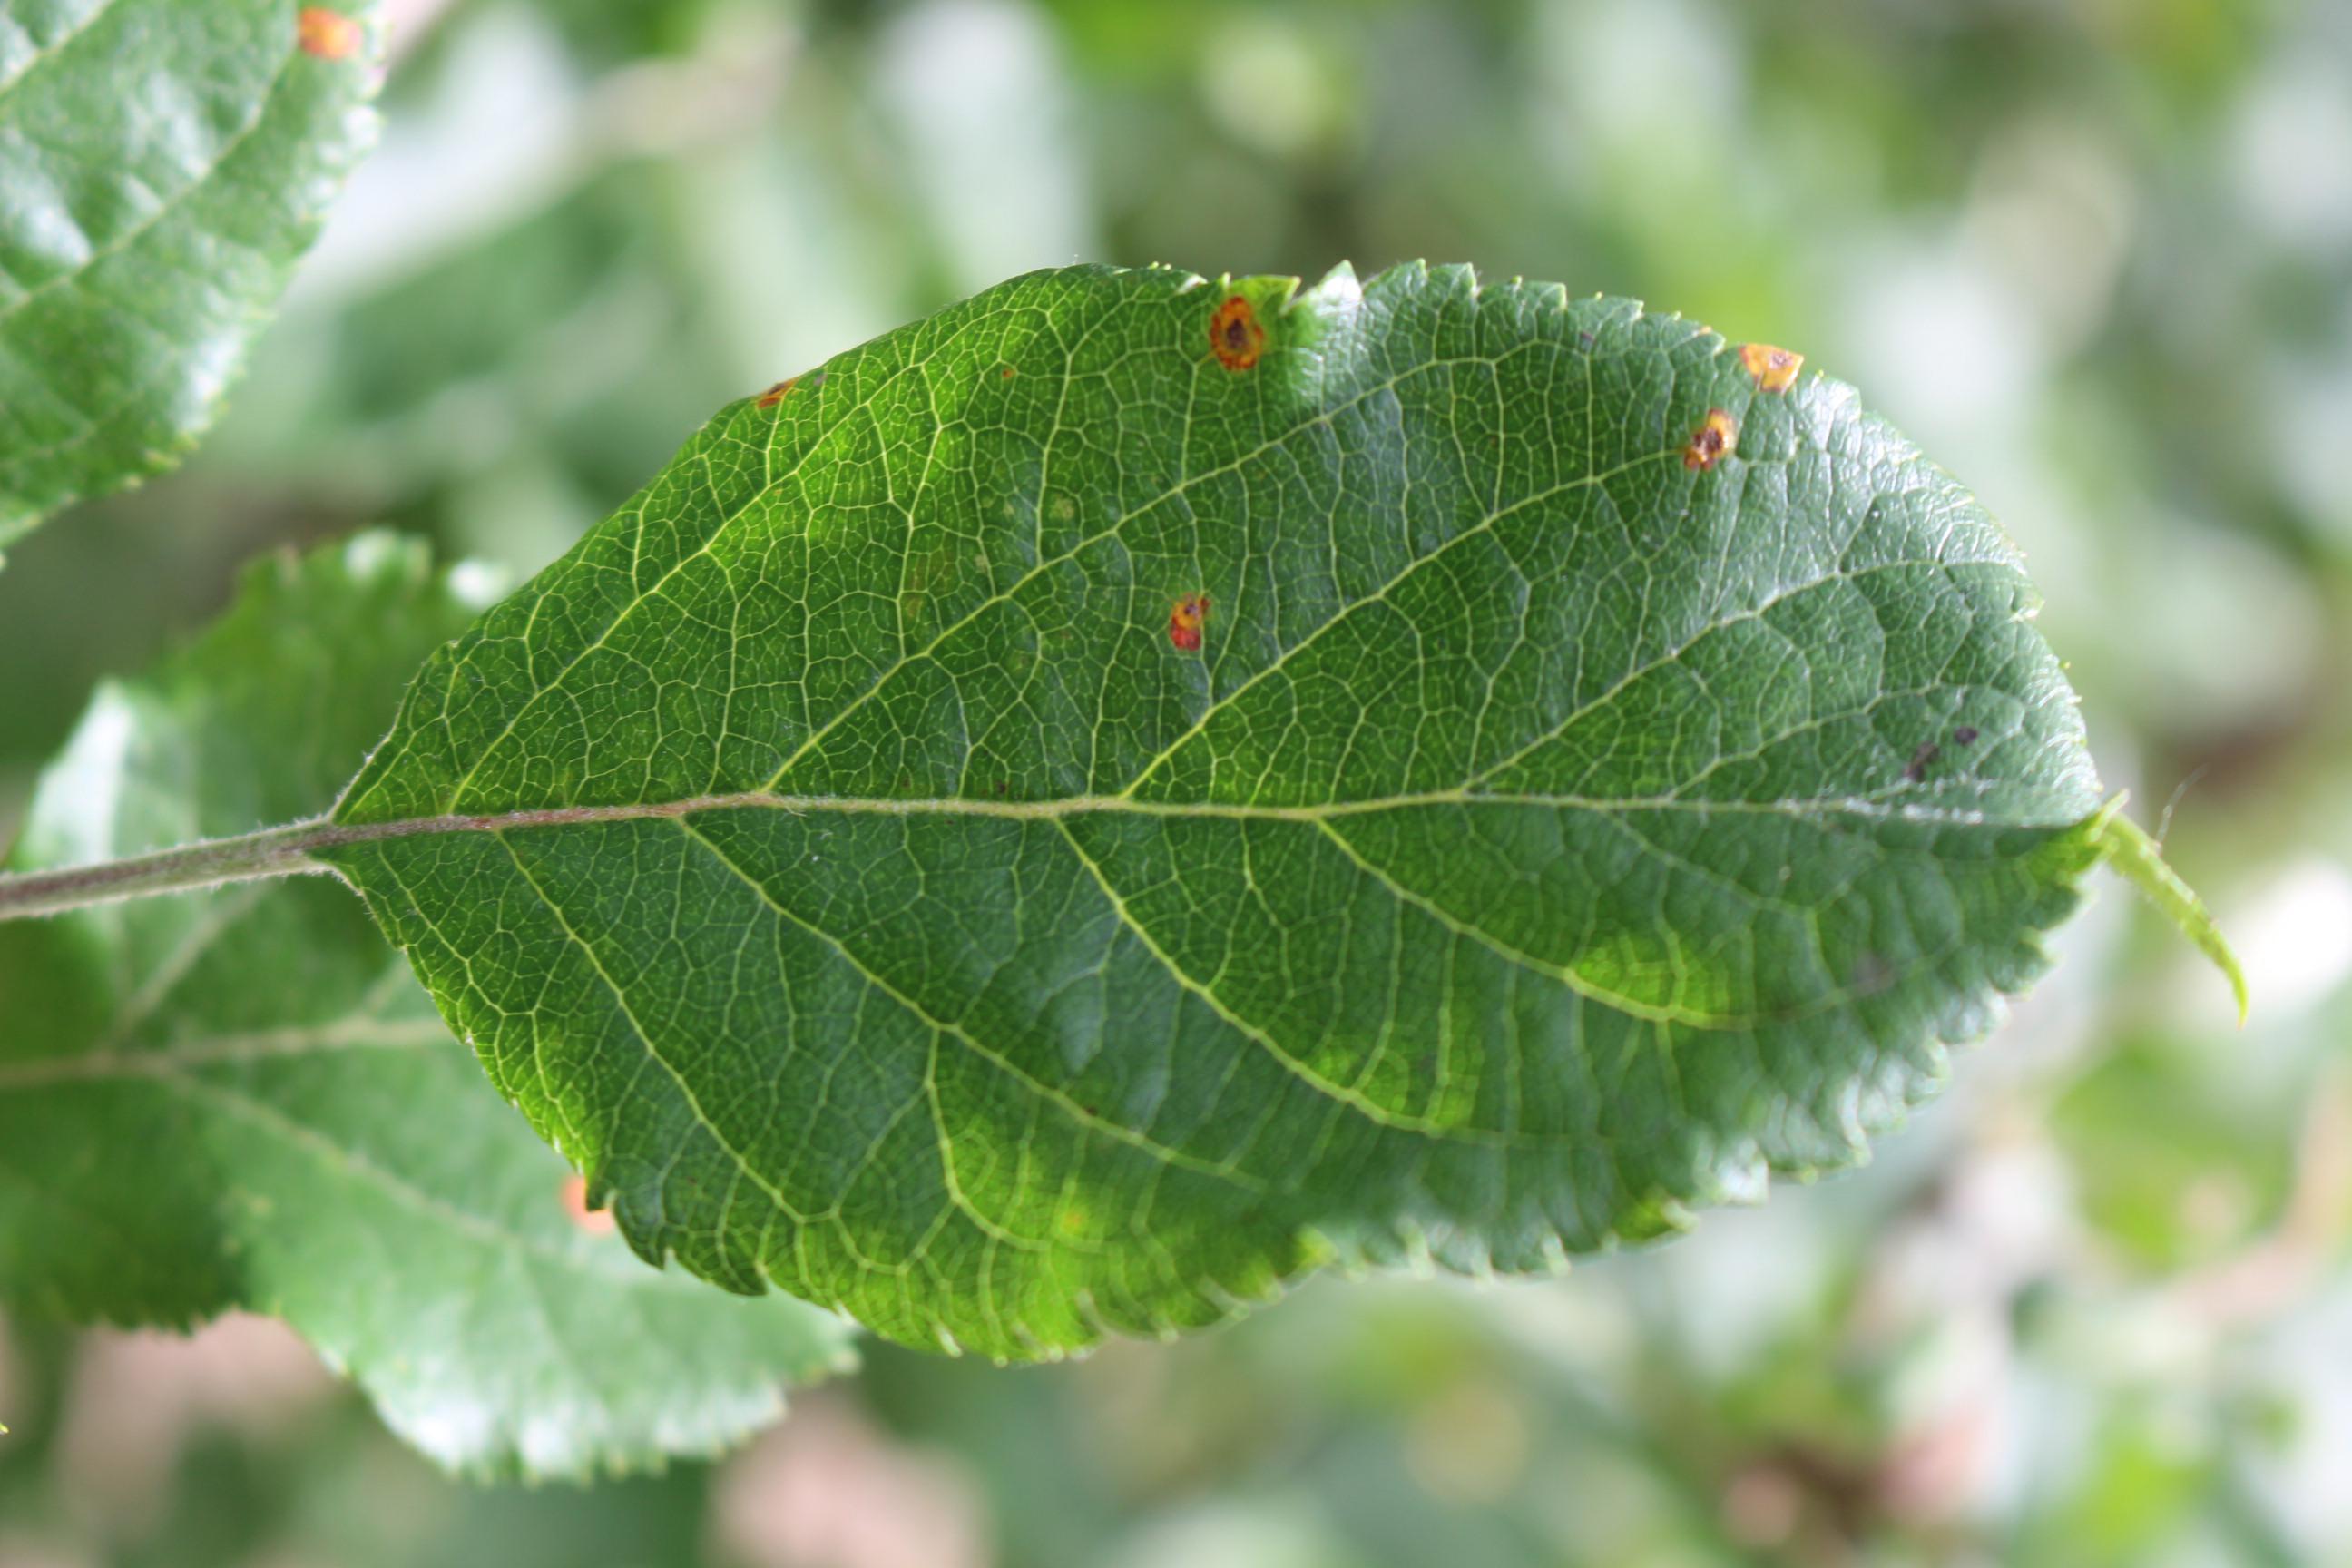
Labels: rust